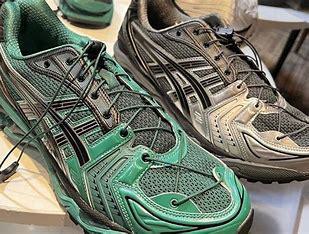
Brand: Asics
Model: Gel Kayano 14